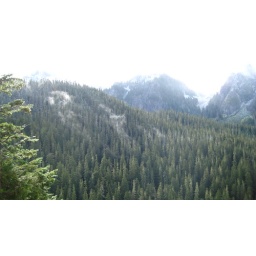
A peak dusted in snow with clouds wisping over the trees